Toni (footballer, born 1946)

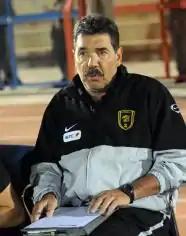
Toni as head coach of Al-Ittihad

On 12 February 2015, Toni returned to Tractor for a third stint after agreeing to a one-and-a-half-year deal. He left his post in December.